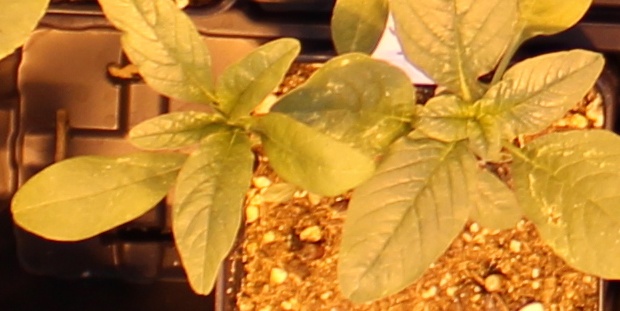
Label: Waterhemp